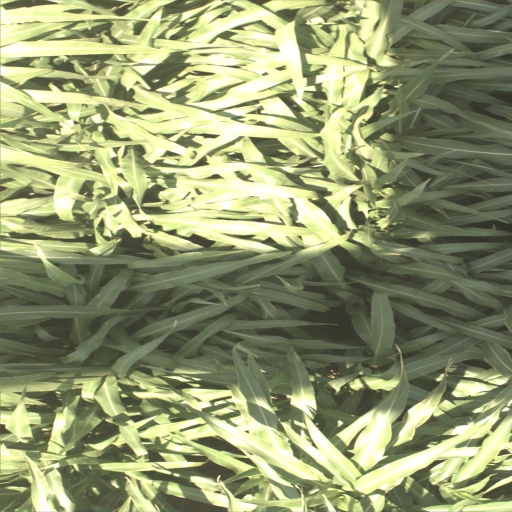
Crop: sorghum